Pectoral sandpiper

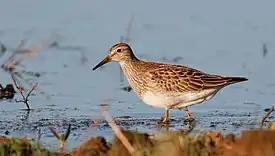
At Cosumnes River Preserve in Sacramento County, California.

It is a very long-distance migrant, and about half of the species breeds in the boggy tundra of northeast Asia, the rest nesting in a range from Alaska to central Canada. The American and most of the Asian birds winter in South America, but some Asian breeders winter in southern and Australia and New Zealand. On migration and in winter, the pectoral sandpiper is typically found in freshwater habitats.